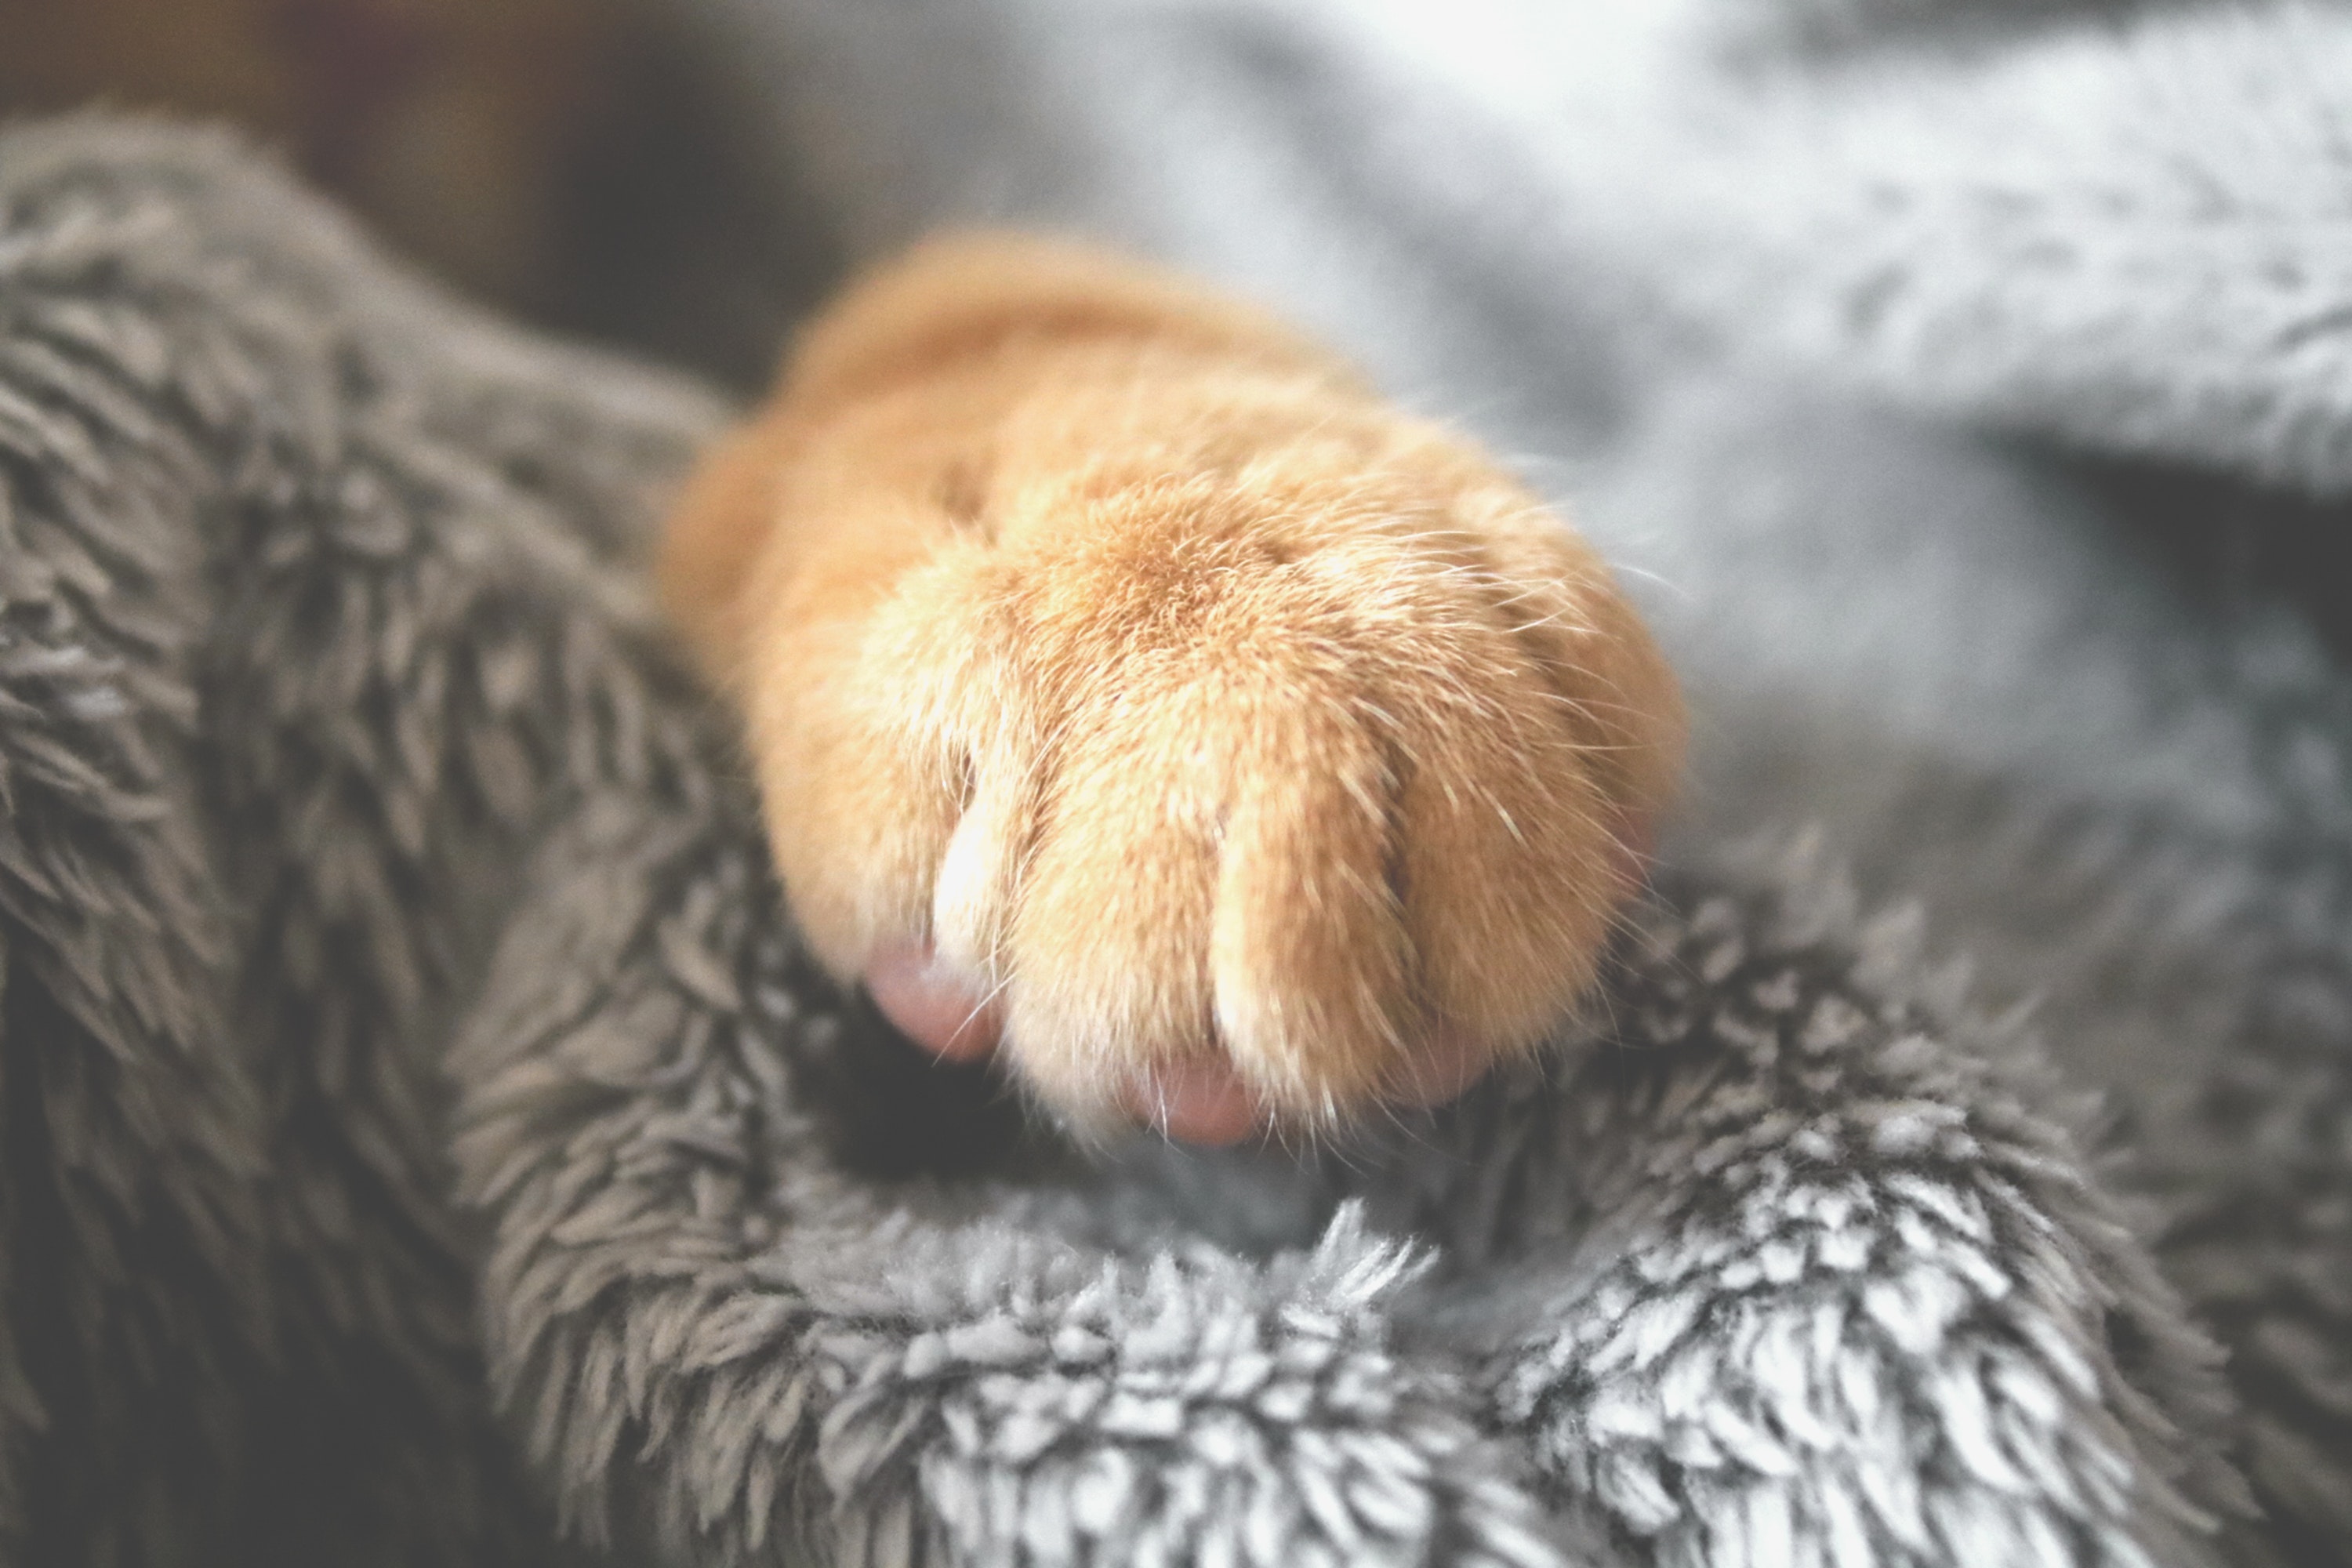
nose, fur, dog breed group, snout, close up, whiskers, claw, paw